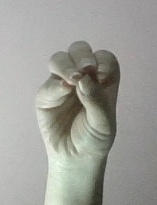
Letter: ha